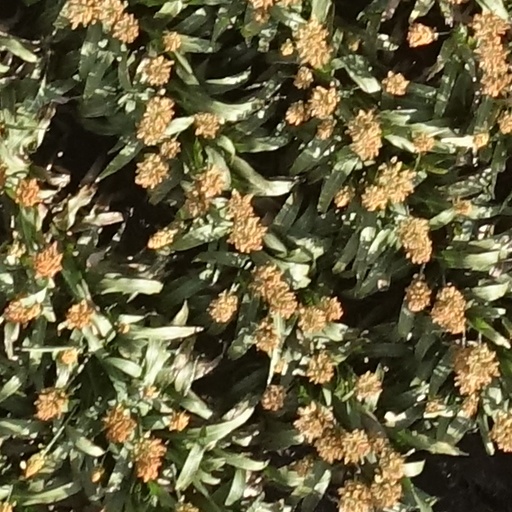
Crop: sorghum